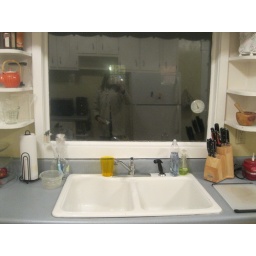
huge window over sink